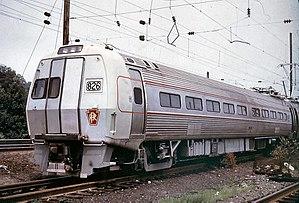
Le Metroliner est un train express à tarification spécifique ayant circulé entre Washington, DC et New York de 1969 à 2006. D’abord exploité par la Penn Central Transportation Company, successeur de la Pennsylvania Railroad, il fut ensuite repris par Amtrak.